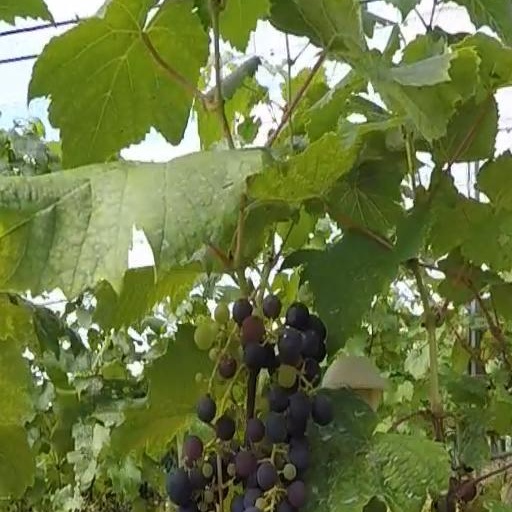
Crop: grape